Andrew Koji Shiraki

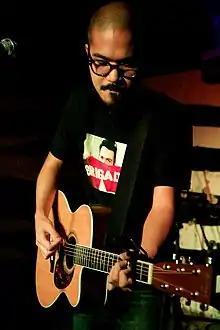
Koji live on tour with one man band Into It. Over It. 2011.

Andrew Koji Shiraki (born February 12, 1987, in Harrisburg, Pennsylvania, United States), also known by their stage name Koji, is an American songwriter and activist.